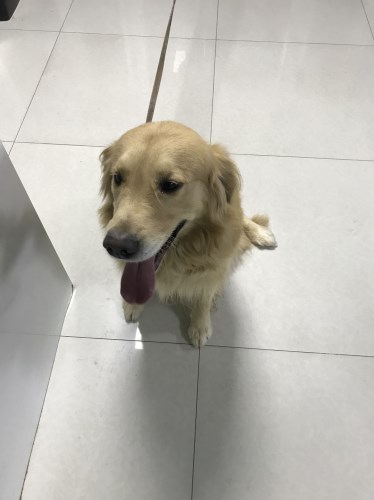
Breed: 5355-n000126-golden_retriever